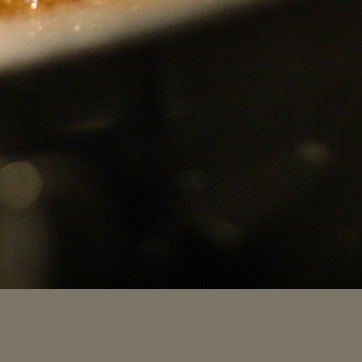
Material: metal